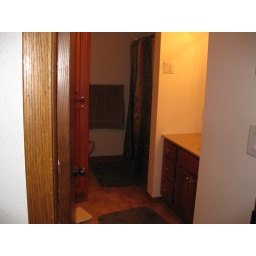
There is a 3/4 bathroom in basement and 1/2 bath by the back door.